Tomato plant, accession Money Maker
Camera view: bottom (45 deg); turntable rotation: 150 degrees
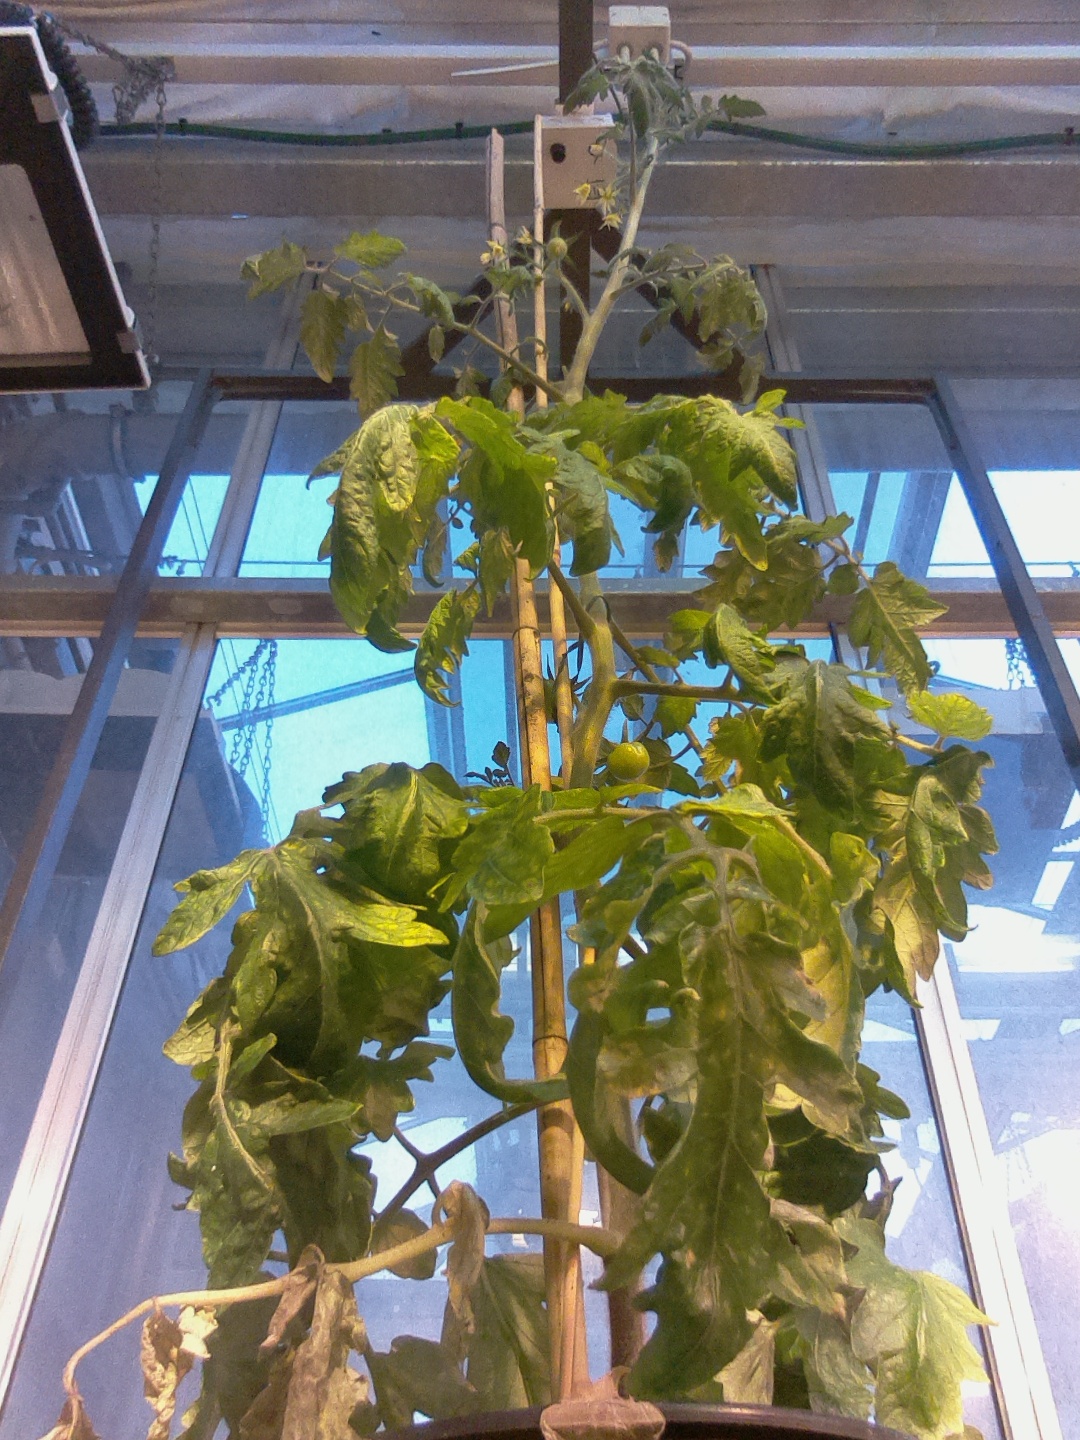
BBCH growth stage 73: 30%-40% of final fruit size